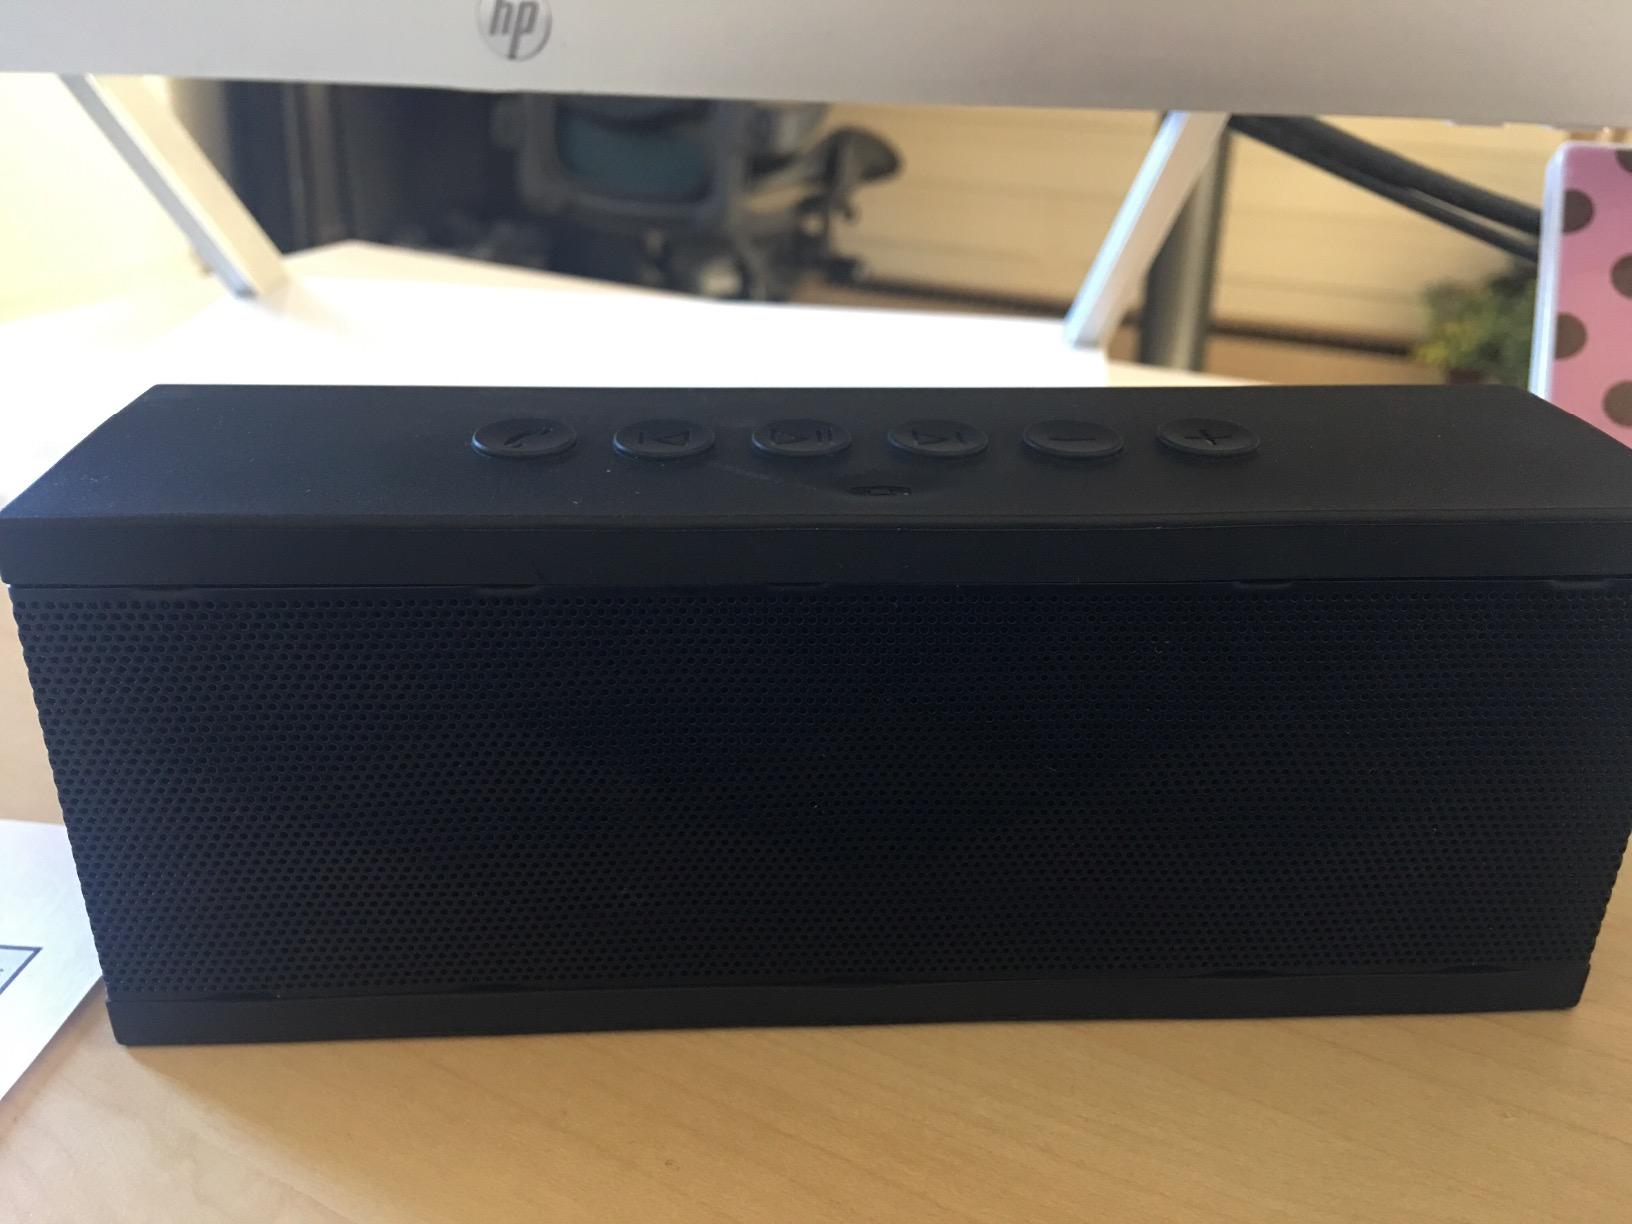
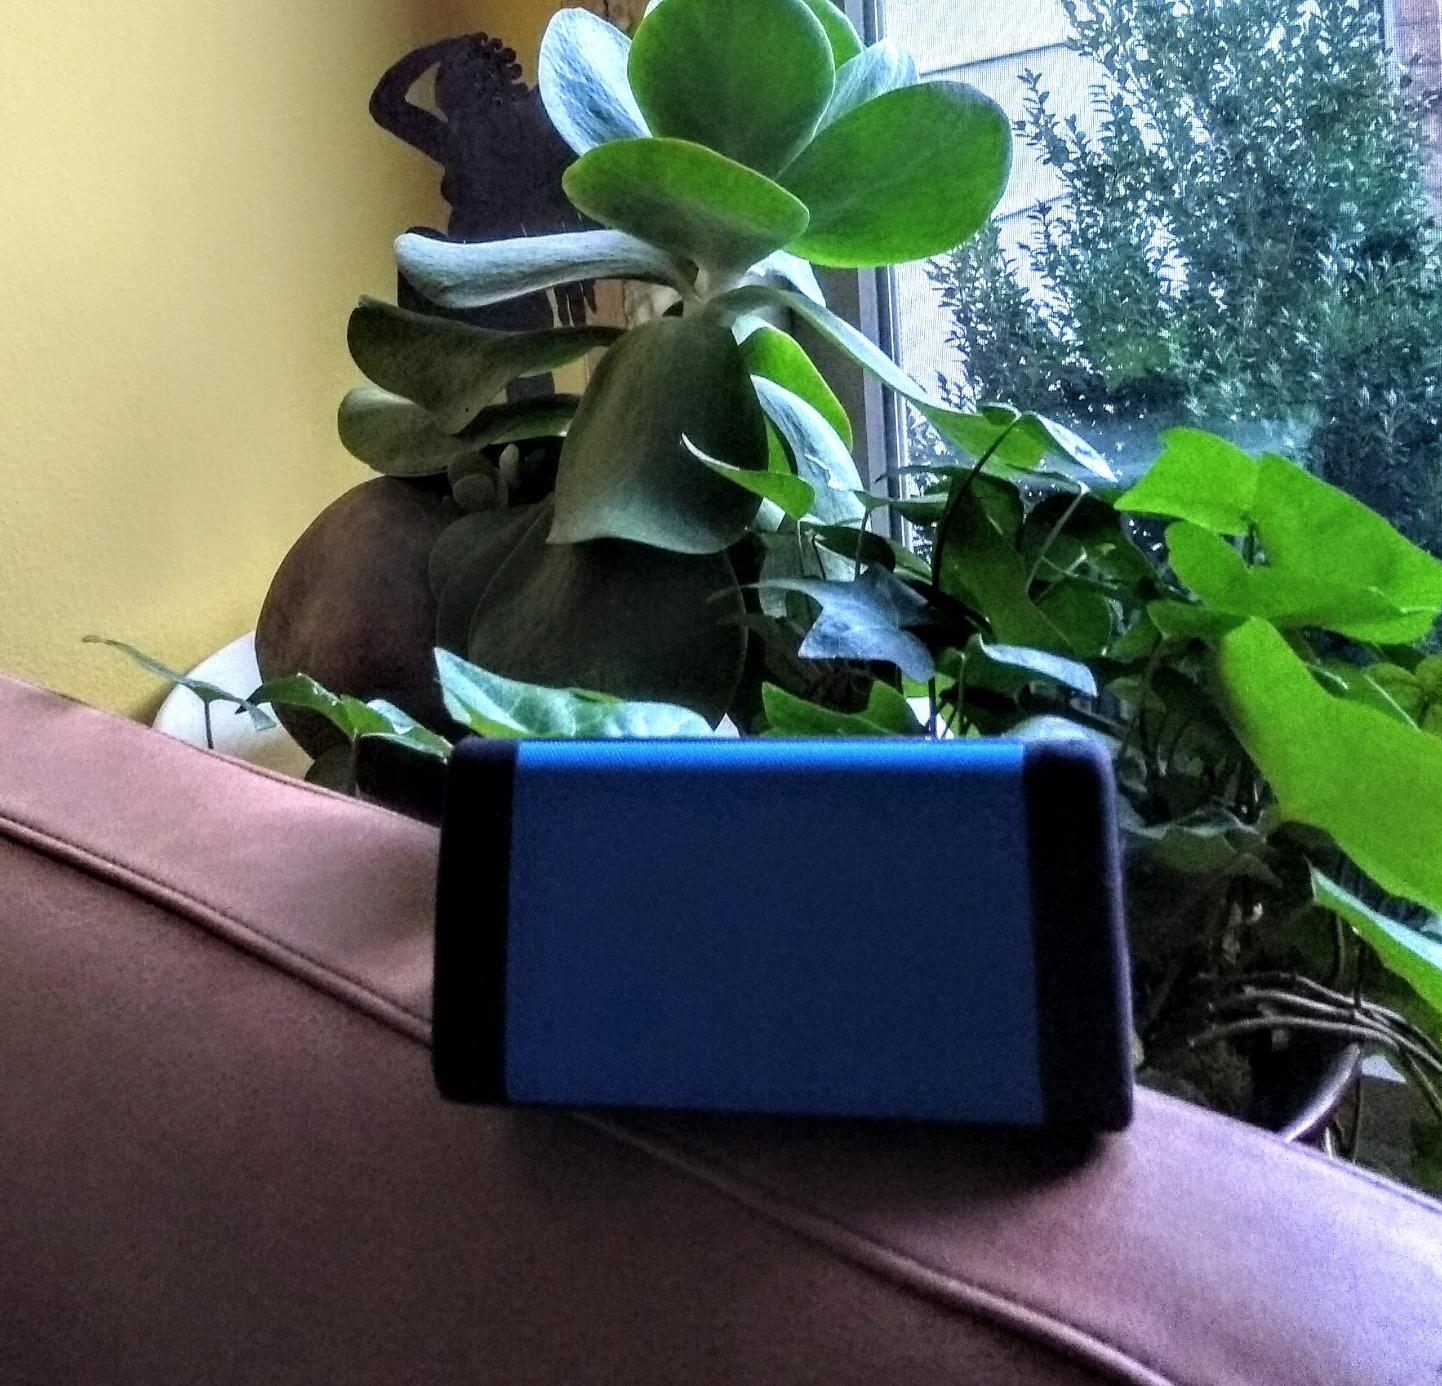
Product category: speaker
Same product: no